The Davis Sisters (country duo)

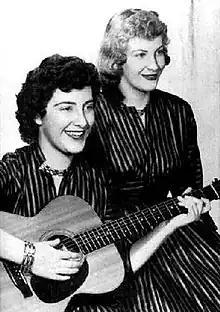
Betty Jack and Skeeter Davis

The Davis Sisters were an American country music duo consisting of two unrelated singers, Skeeter Davis (born Mary Frances Penick) and Betty Jack Davis. One of the original female country groups, they are best known for their 1953 No. 1 country hit "I Forgot More Than You'll Ever Know" and the duo's debut single "Jealous Love" on Fortune Records.